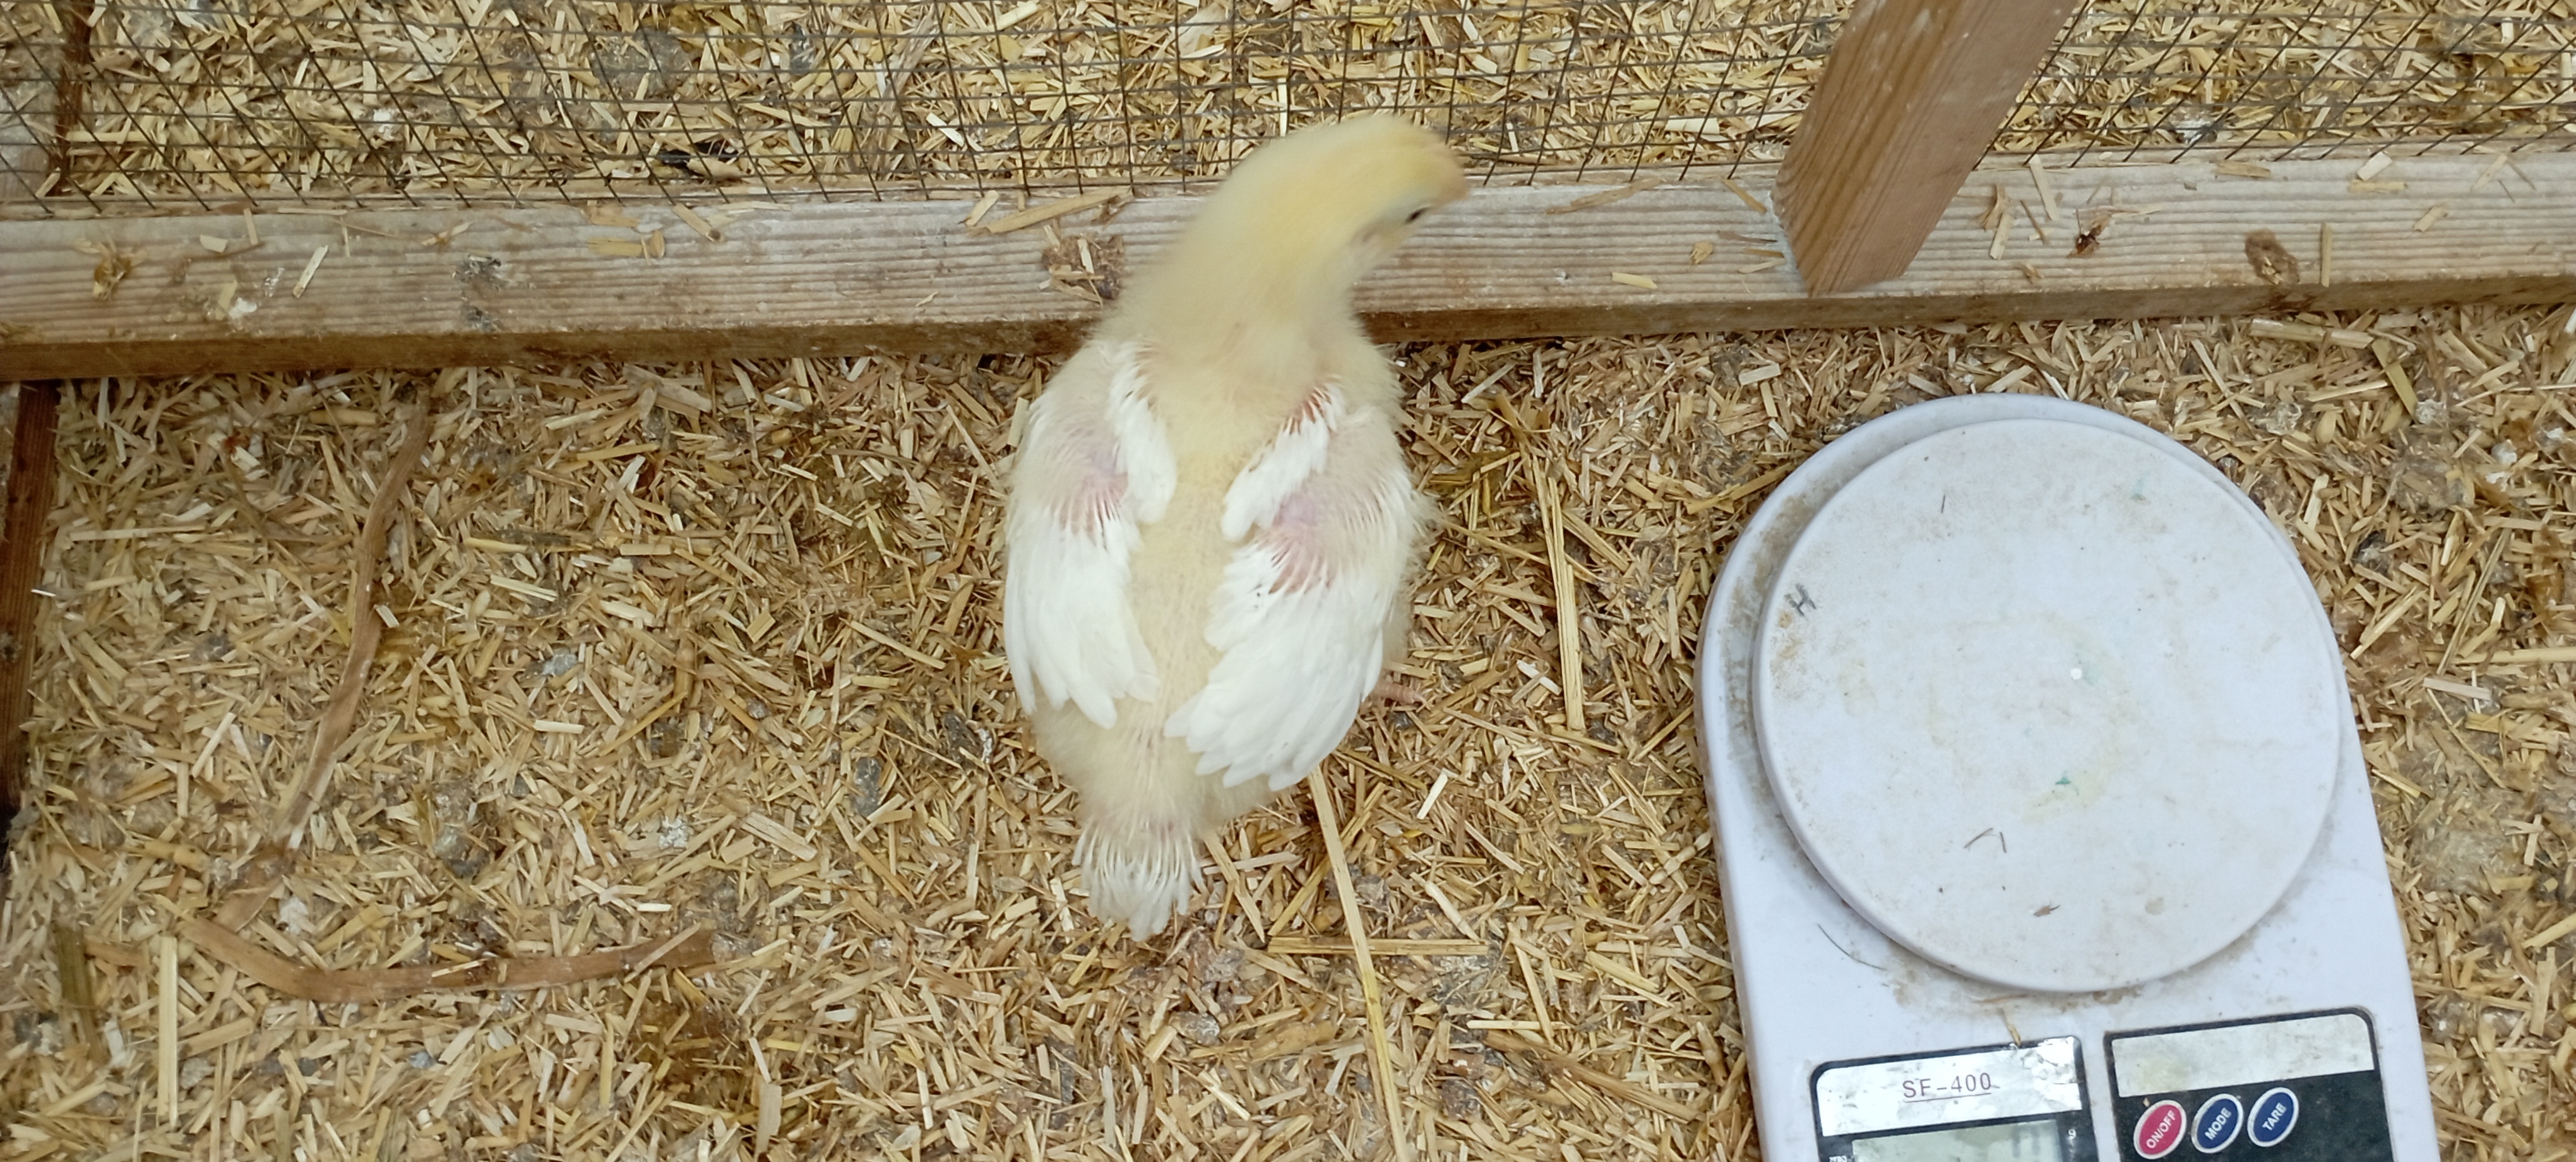
Weight: 340 g